William Phips

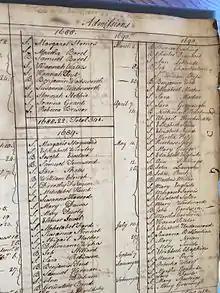
Phips added to the rolls of the North church. MHS with permission.

Some years later, after Phips' death, Cotton Mather anonymously wrote a biography of Phips and sent it away to London for publication although he could have done so in Boston. He implausibly cast this scenario as a spontaneous spiritual awakening, including heartfelt testimony, which Cotton Mather claims to faithfully transcribe "without adding so much as one word unto it."